Alta Via dei Monti Liguri

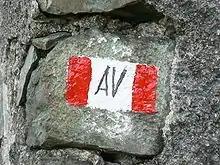
AV trail marker

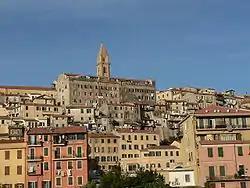
Panorama of Ventimiglia

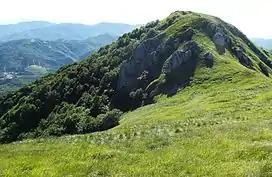
Monte Galero

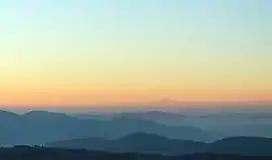
Sunset from Piani di Praglia

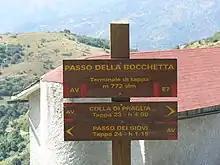
Section 23: passo della Bocchetta.

The Alta Via dei Monti Liguri (AV, literally "High Route of the Ligurian Mountains") is a long-distance waymarked hiking trail in the Italian region of Liguria. In about and 44 day hikes, it runs through the arc formed by Ligurian Alps and Ligurian Apennines from Ventimiglia (IM, in the westernmost part of the region) to Ceparana (Bolano, SP, on its east side).